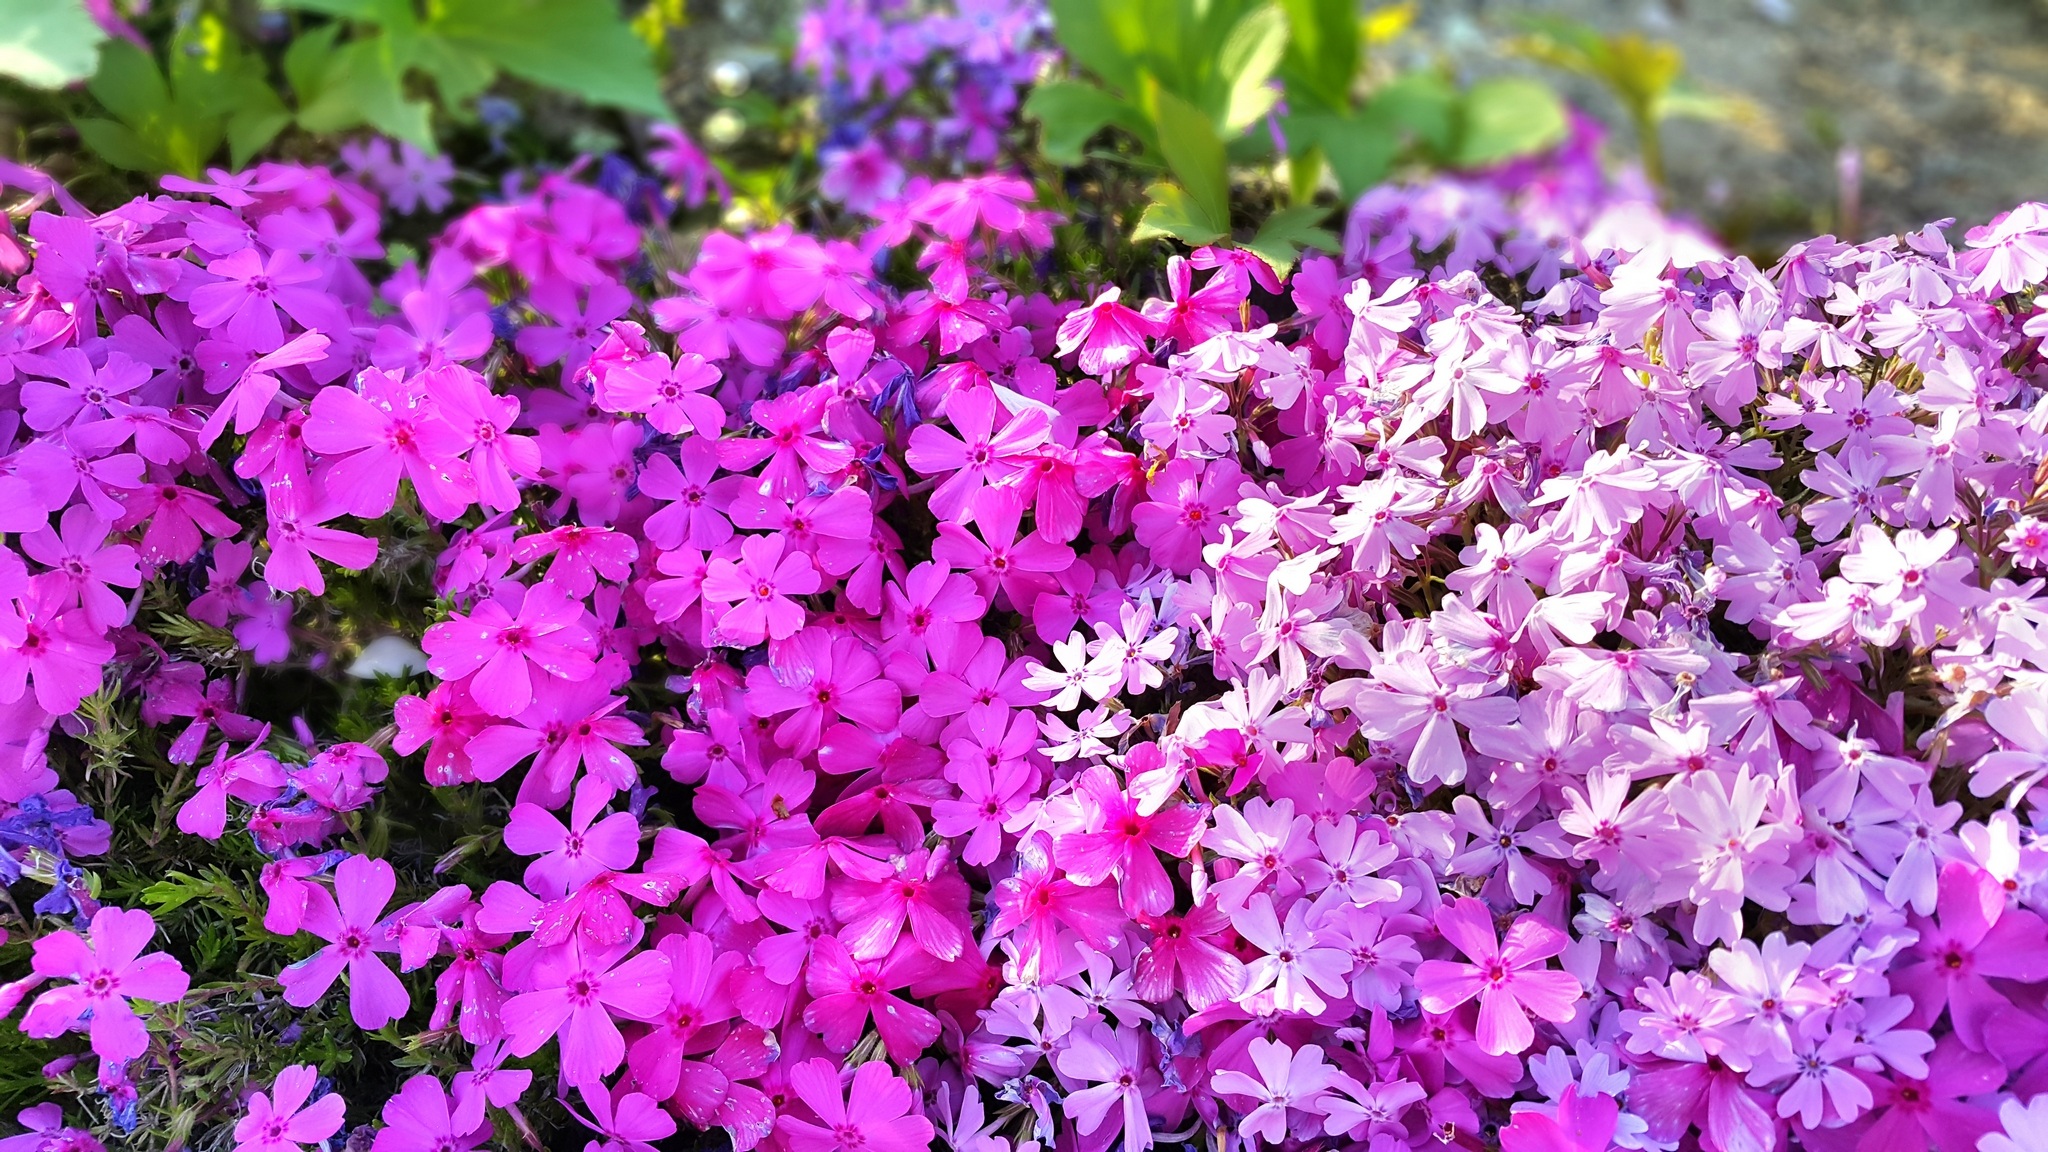
plant, flower, petal, spring, pink, flora, flowers, shrub, bright, flowering plant, aubretia, annual plant, woody plant, land plant